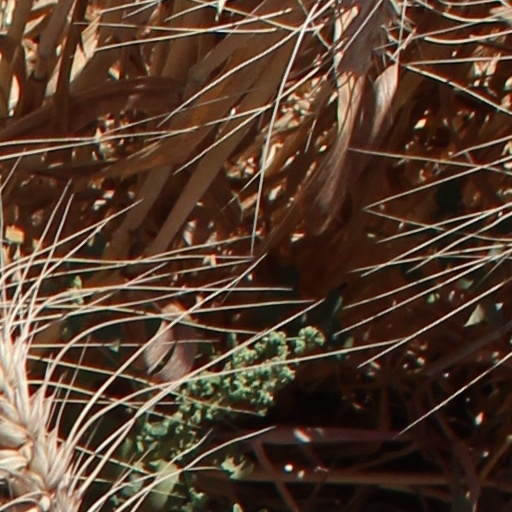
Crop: wheat